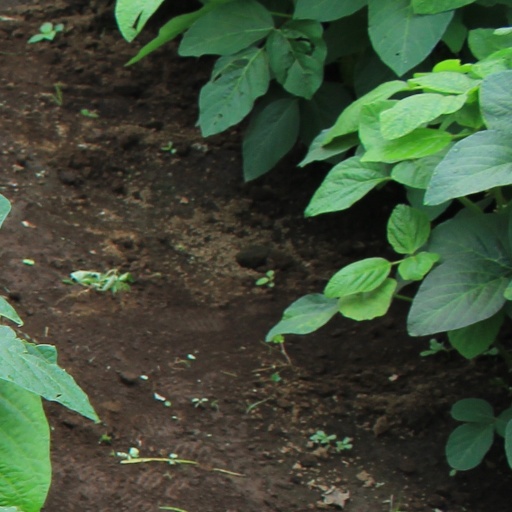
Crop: soybean